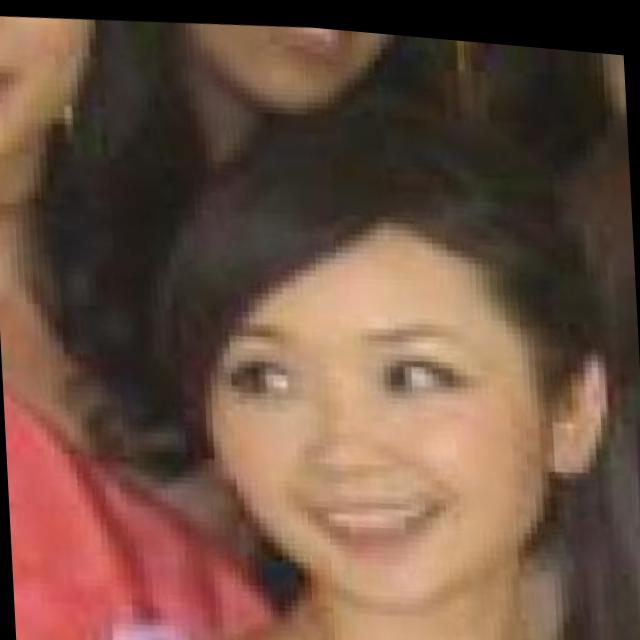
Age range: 21-44